Robert Inches

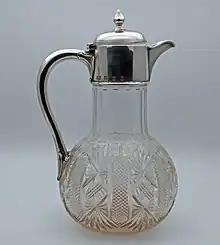
A claret jug by Hamilton and Inches

He was born around 1845. He was the son of Robert Inches, a printer with John Stark & Co at Old Assembly Close on the Royal Mile in Edinburgh.